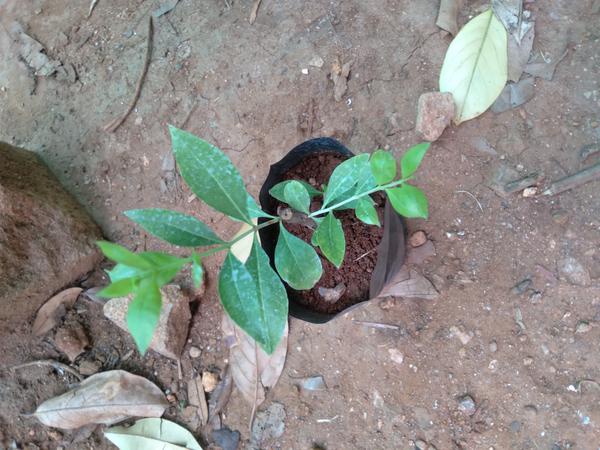
Plant: Henna